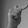
ASL letter: T